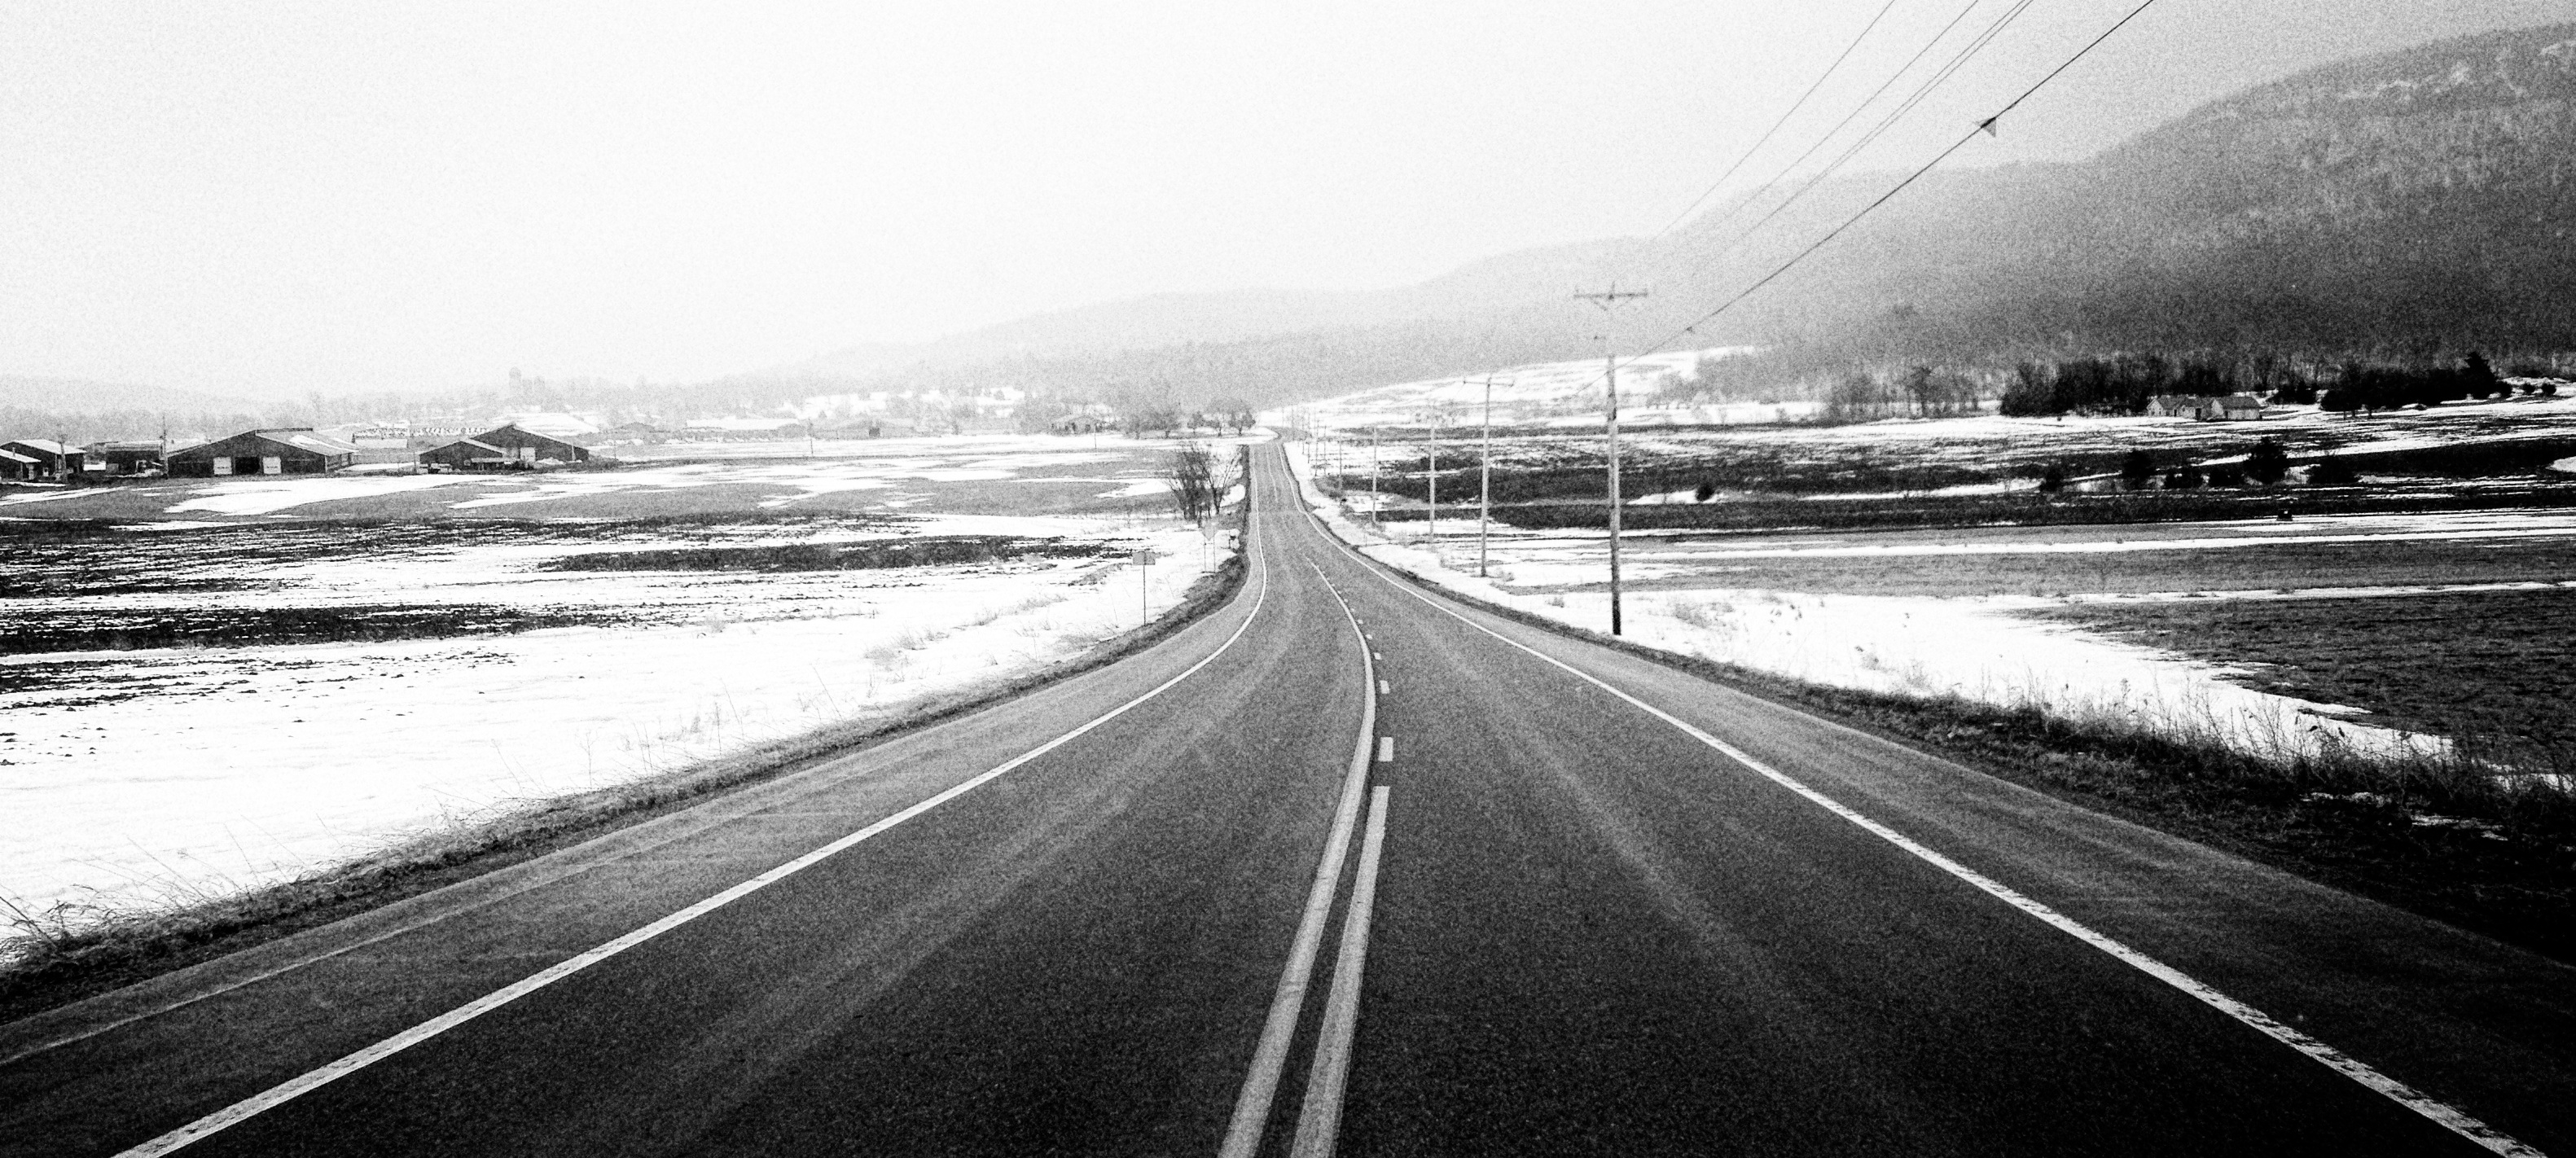
snow, black and white, fog, road, photography, morning, highway, asphalt, line, weather, monochrome, lane, infrastructure, 2014365, monochrome photography, atmospheric phenomenon